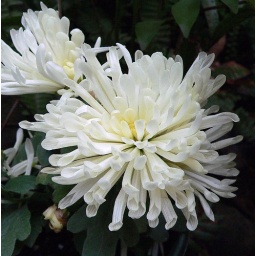
Flower in pot plant purchased at Safeway.